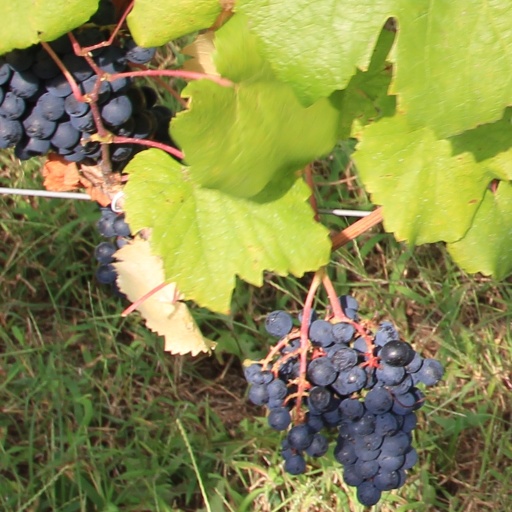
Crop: grape